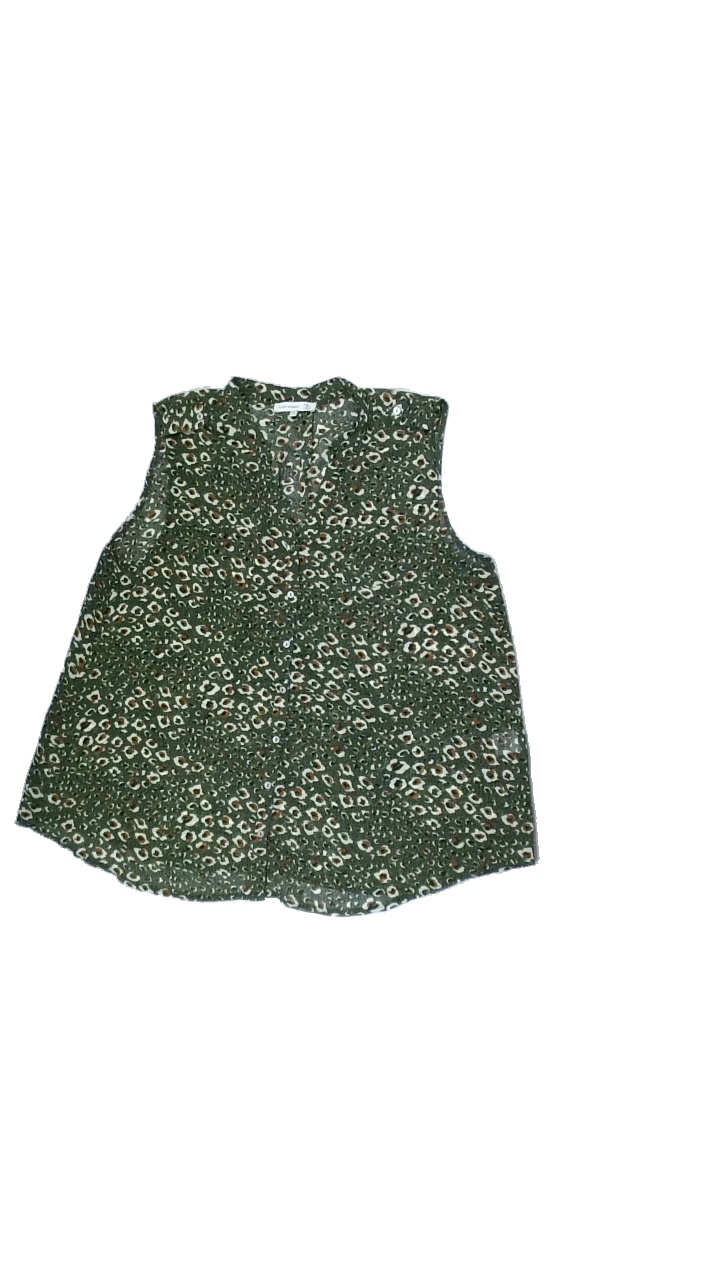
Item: Tank Top (Ladies)
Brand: Flash
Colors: Multicolor, Green, Brown, Beige, Black
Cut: Regular, V-collar
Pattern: Animal print
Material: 100%polyester
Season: Summer
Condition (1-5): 5
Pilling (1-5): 5
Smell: Major
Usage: Reuse
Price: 50-100